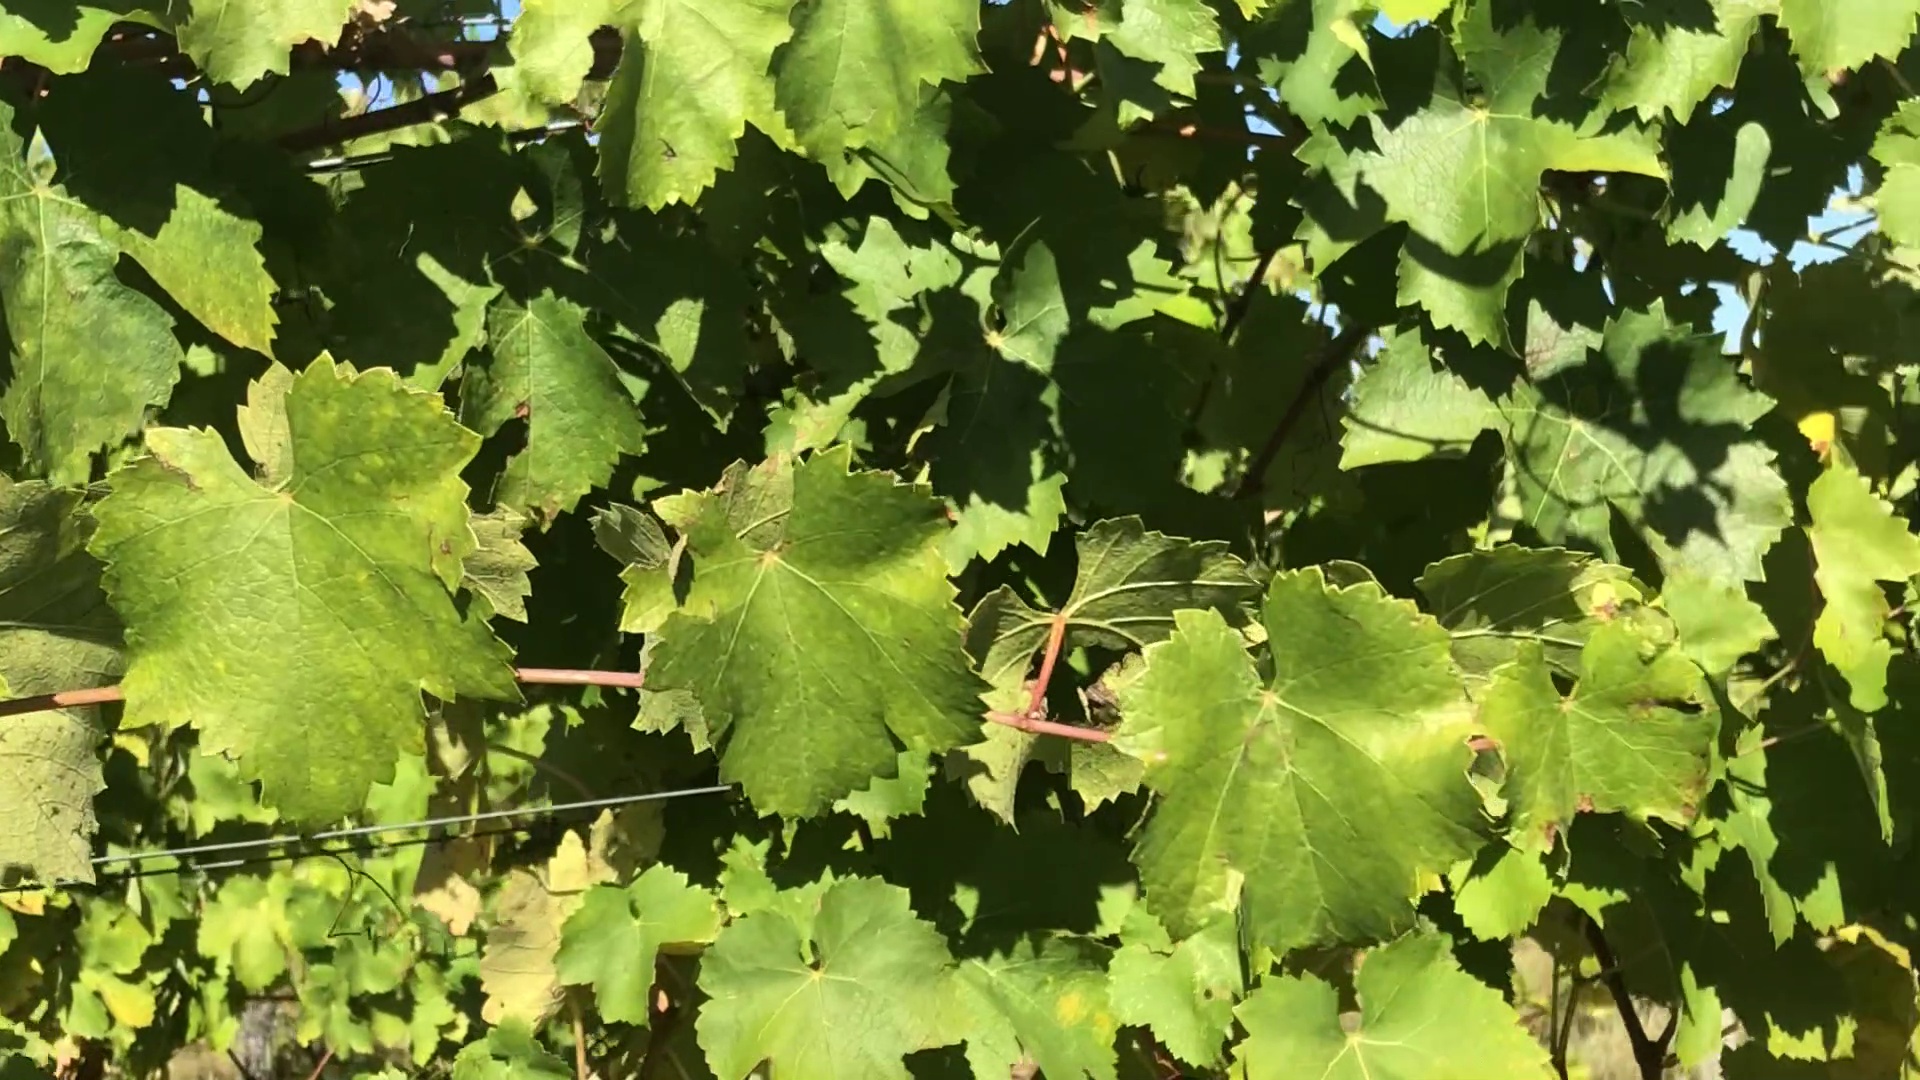
Label: healthy